Small nucleolar RNA Z266

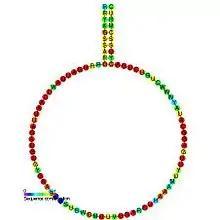
Predicted secondary structure and sequence conservation of snoZ266

In molecular biology, Small nucleolar RNA Z266 is a non-coding RNA (ncRNA) molecule which functions in the modification of other small nuclear RNAs (snRNAs). This type of modifying RNA is usually located in the nucleolus of the eukaryotic cell which is a major site of snRNA biogenesis. It is known as a small nucleolar RNA (snoRNA) and also often referred to as a guide RNA.